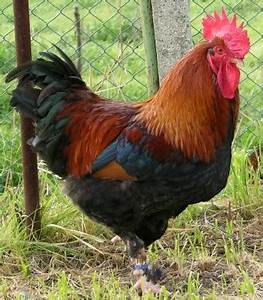
Label: gallina